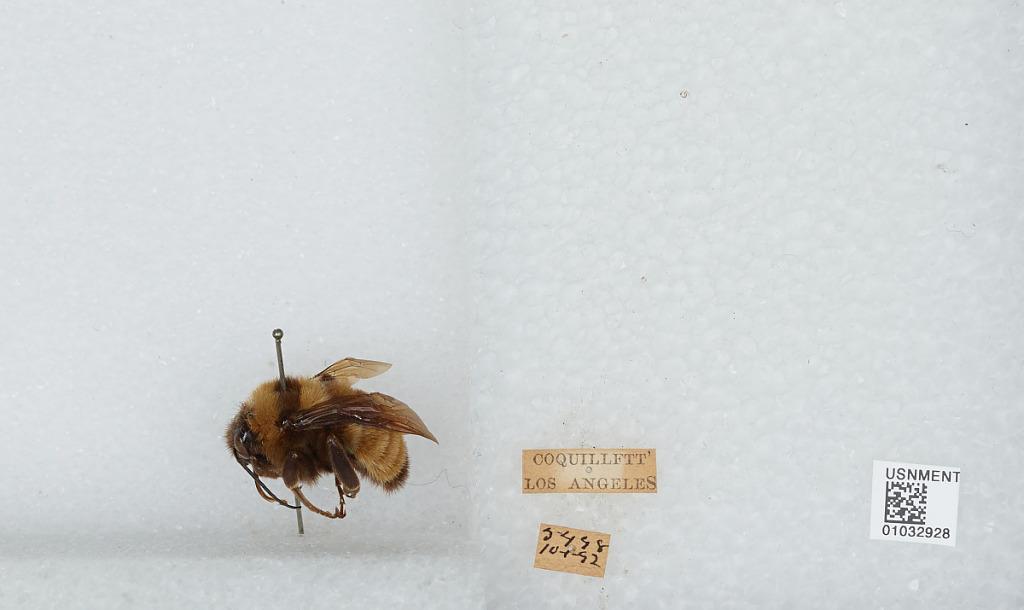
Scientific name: Bombus (Fervidobombus) sonorus Say
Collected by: Coquillett
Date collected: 1892-10-1
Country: United States
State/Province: California
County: Los Angeles
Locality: Los Angeles
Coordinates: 34.05, -118.25